Richard Nixon

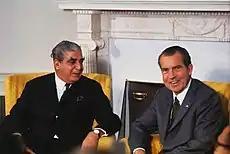
Nixon with Pakistani president Yahya Khan at the White House, October 1970

Nixon had been a firm supporter of Kennedy during the 1961 Bay of Pigs Invasion and 1962 Cuban Missile Crisis. On taking office in 1969, he stepped up covert operations against Cuba and its president, Fidel Castro. He maintained close relations with the Cuban-American exile community through his friend, Bebe Rebozo, who often suggested ways of irritating Castro. The Soviets and Cubans became concerned, fearing Nixon might attack Cuba and break the understanding between Kennedy and Khrushchev that ended the missile crisis. In August 1970, the Soviets asked Nixon to reaffirm the understanding, which he did, despite his hard line against Castro. The process was not completed before the Soviets began expanding their base at the Cuban port of Cienfuegos in October 1970. A minor confrontation ensued, the Soviets stipulated they would not use Cienfuegos for submarines bearing ballistic missiles, and the final round of diplomatic notes were exchanged in November.